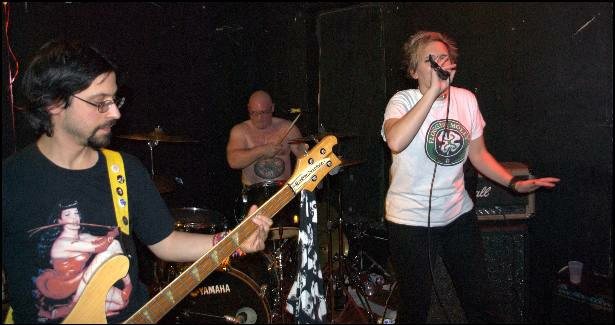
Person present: Yes